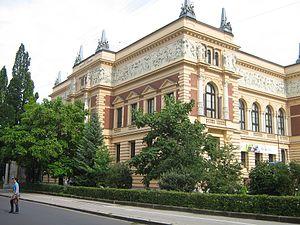
Autriche, Linz, Franzisko Carolinum
Linz, aussi connue en français sous le nom de Lintz, est une ville du nord-ouest de l'Autriche, capitale du Land de Haute-Autriche, sur le Danube. Avec 204 846 habitants en 2018, elle est la 3ᵉ ville la plus peuplée du pays.